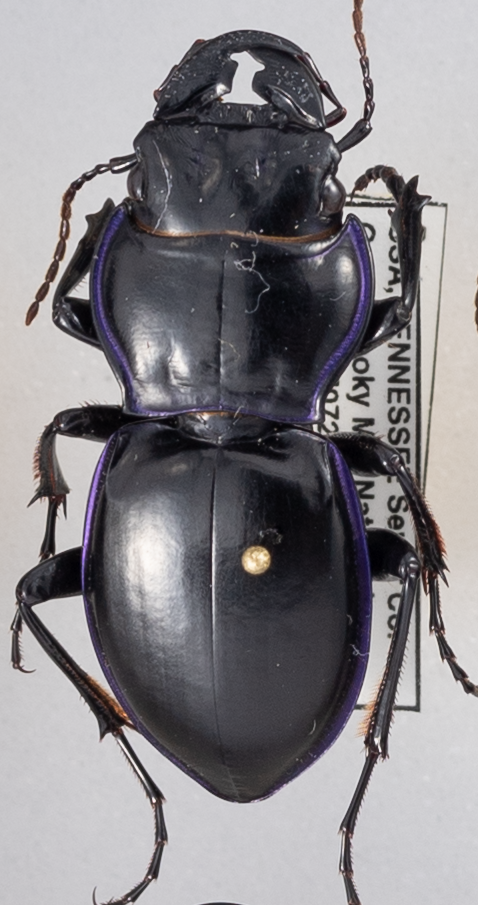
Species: Pasimachus punctulatus
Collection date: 2018-06-26
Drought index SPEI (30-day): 0.396
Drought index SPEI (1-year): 0.23
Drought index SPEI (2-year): -0.274